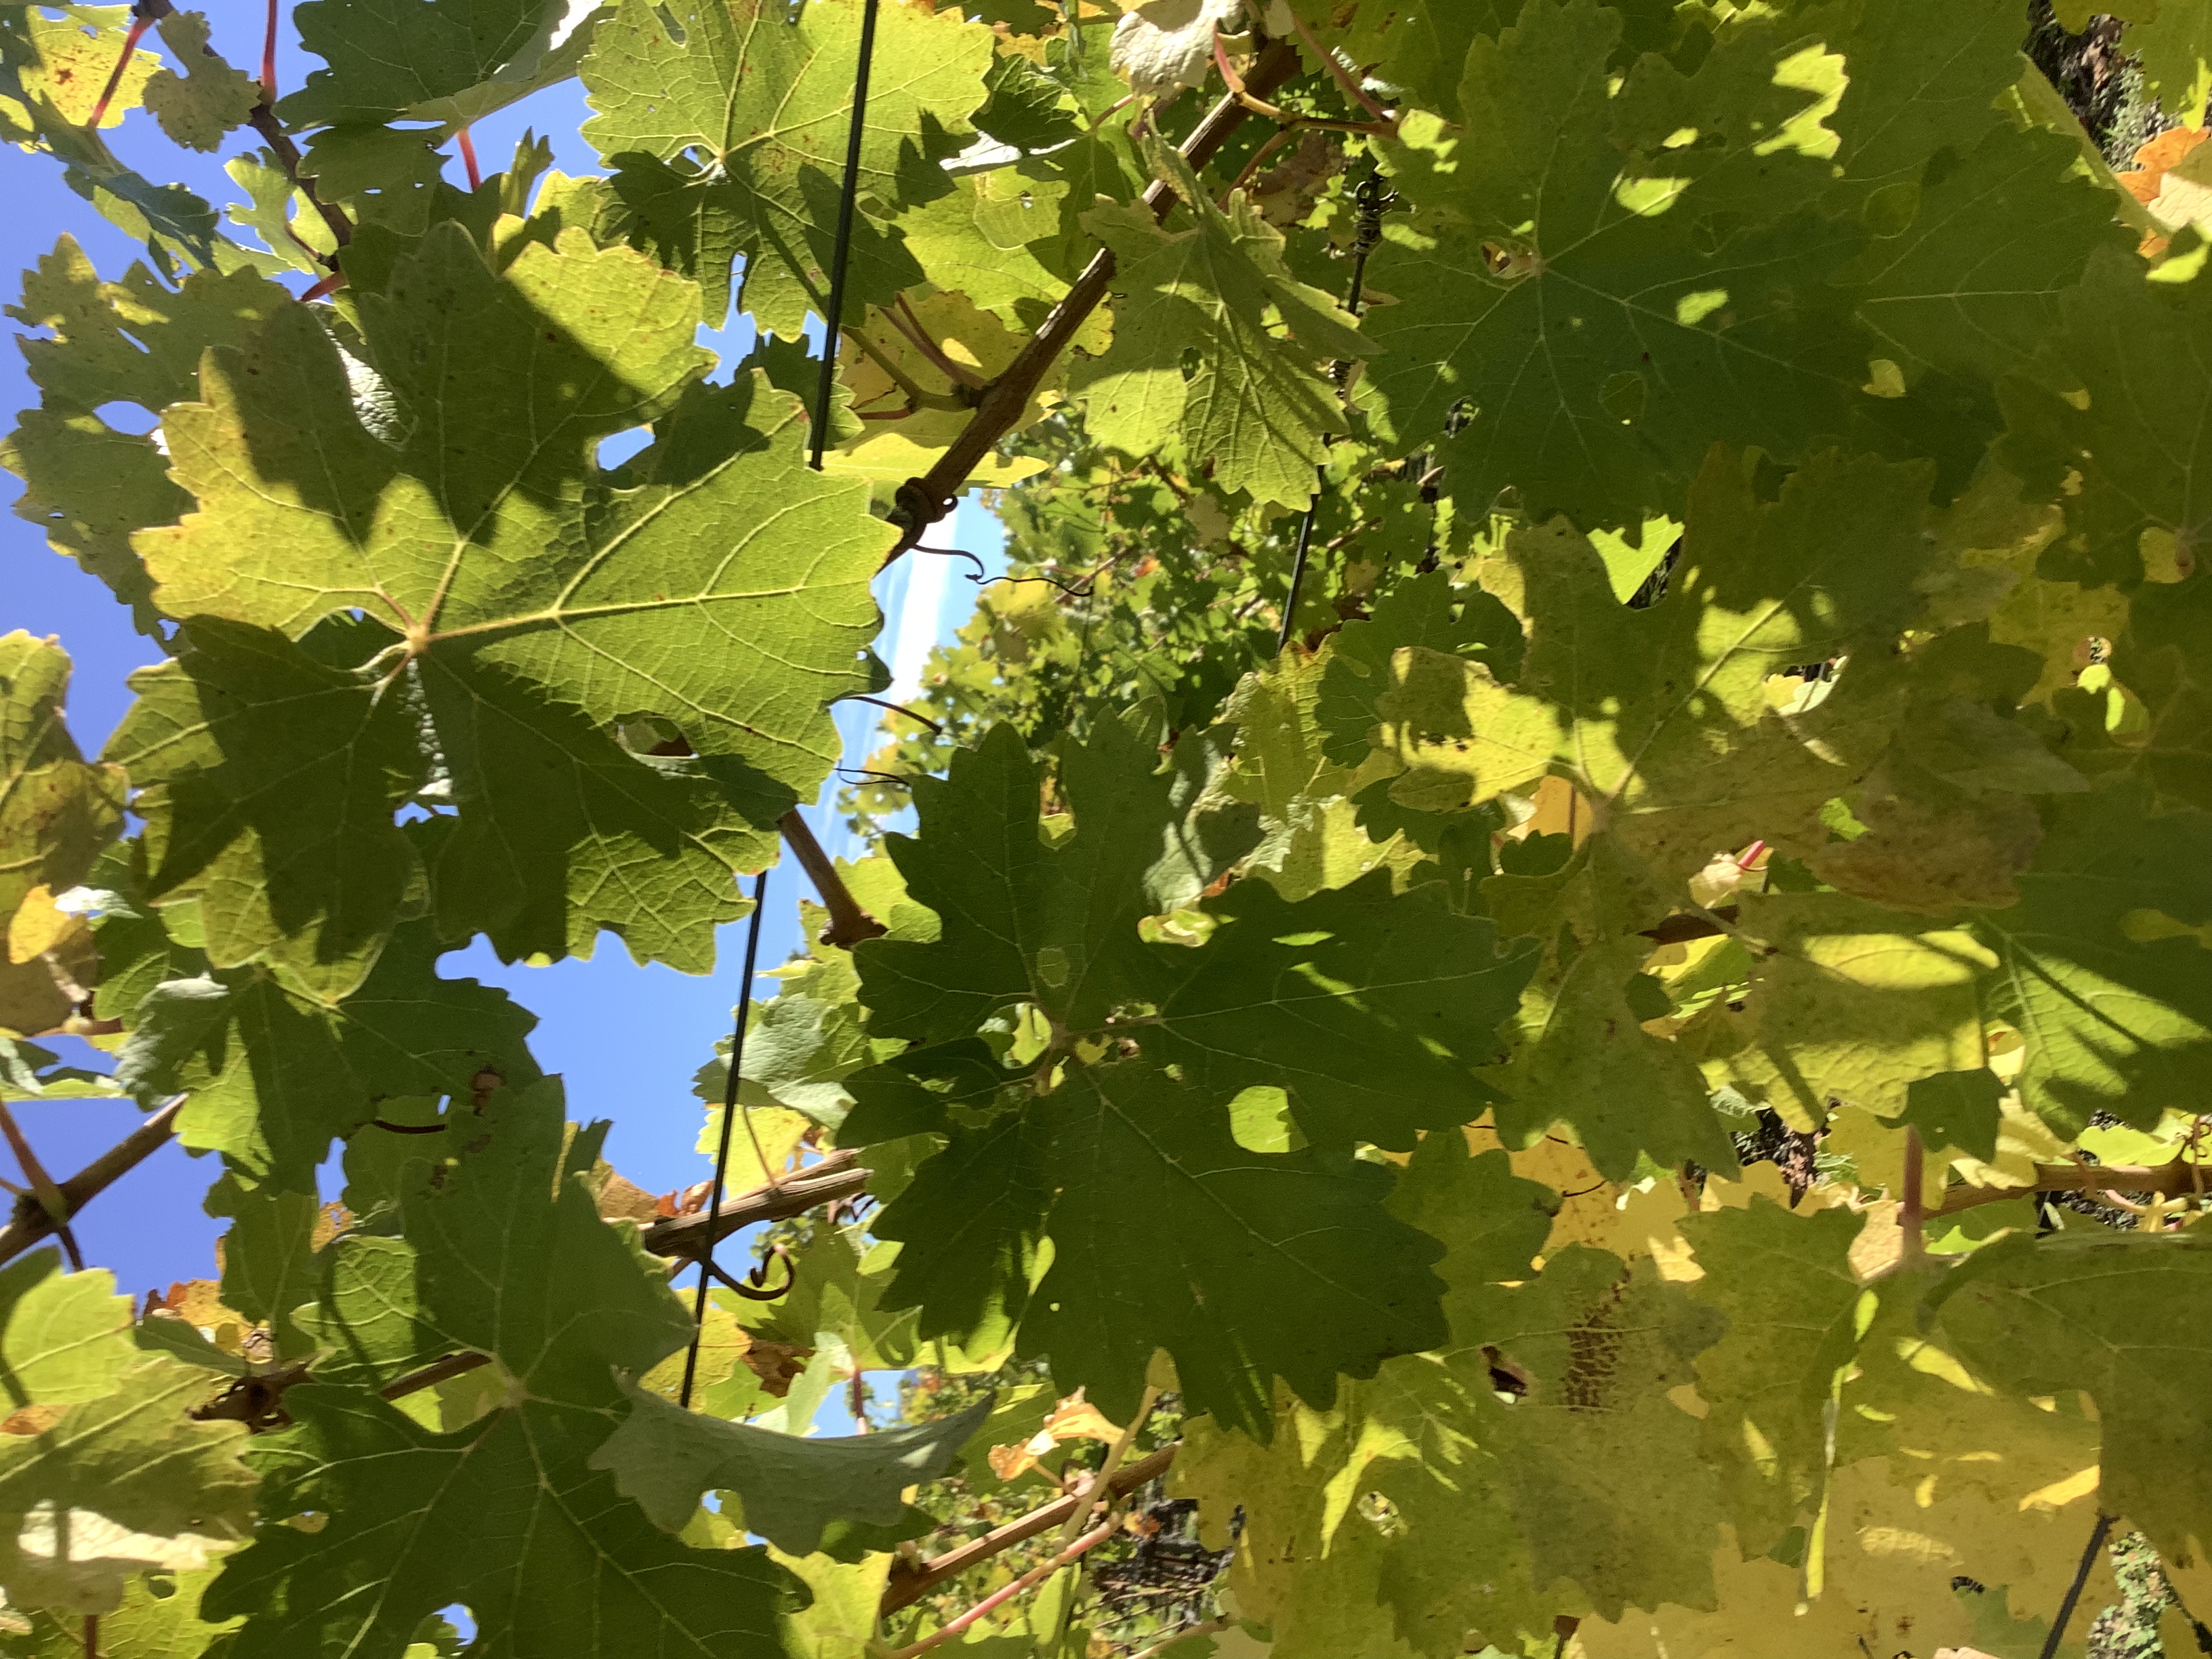
Label: No Virus